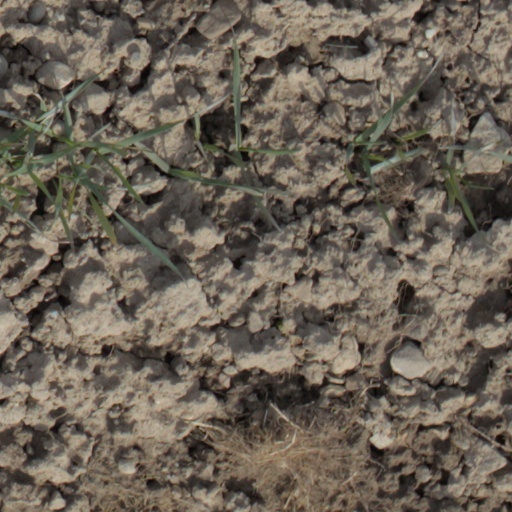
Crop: wheat